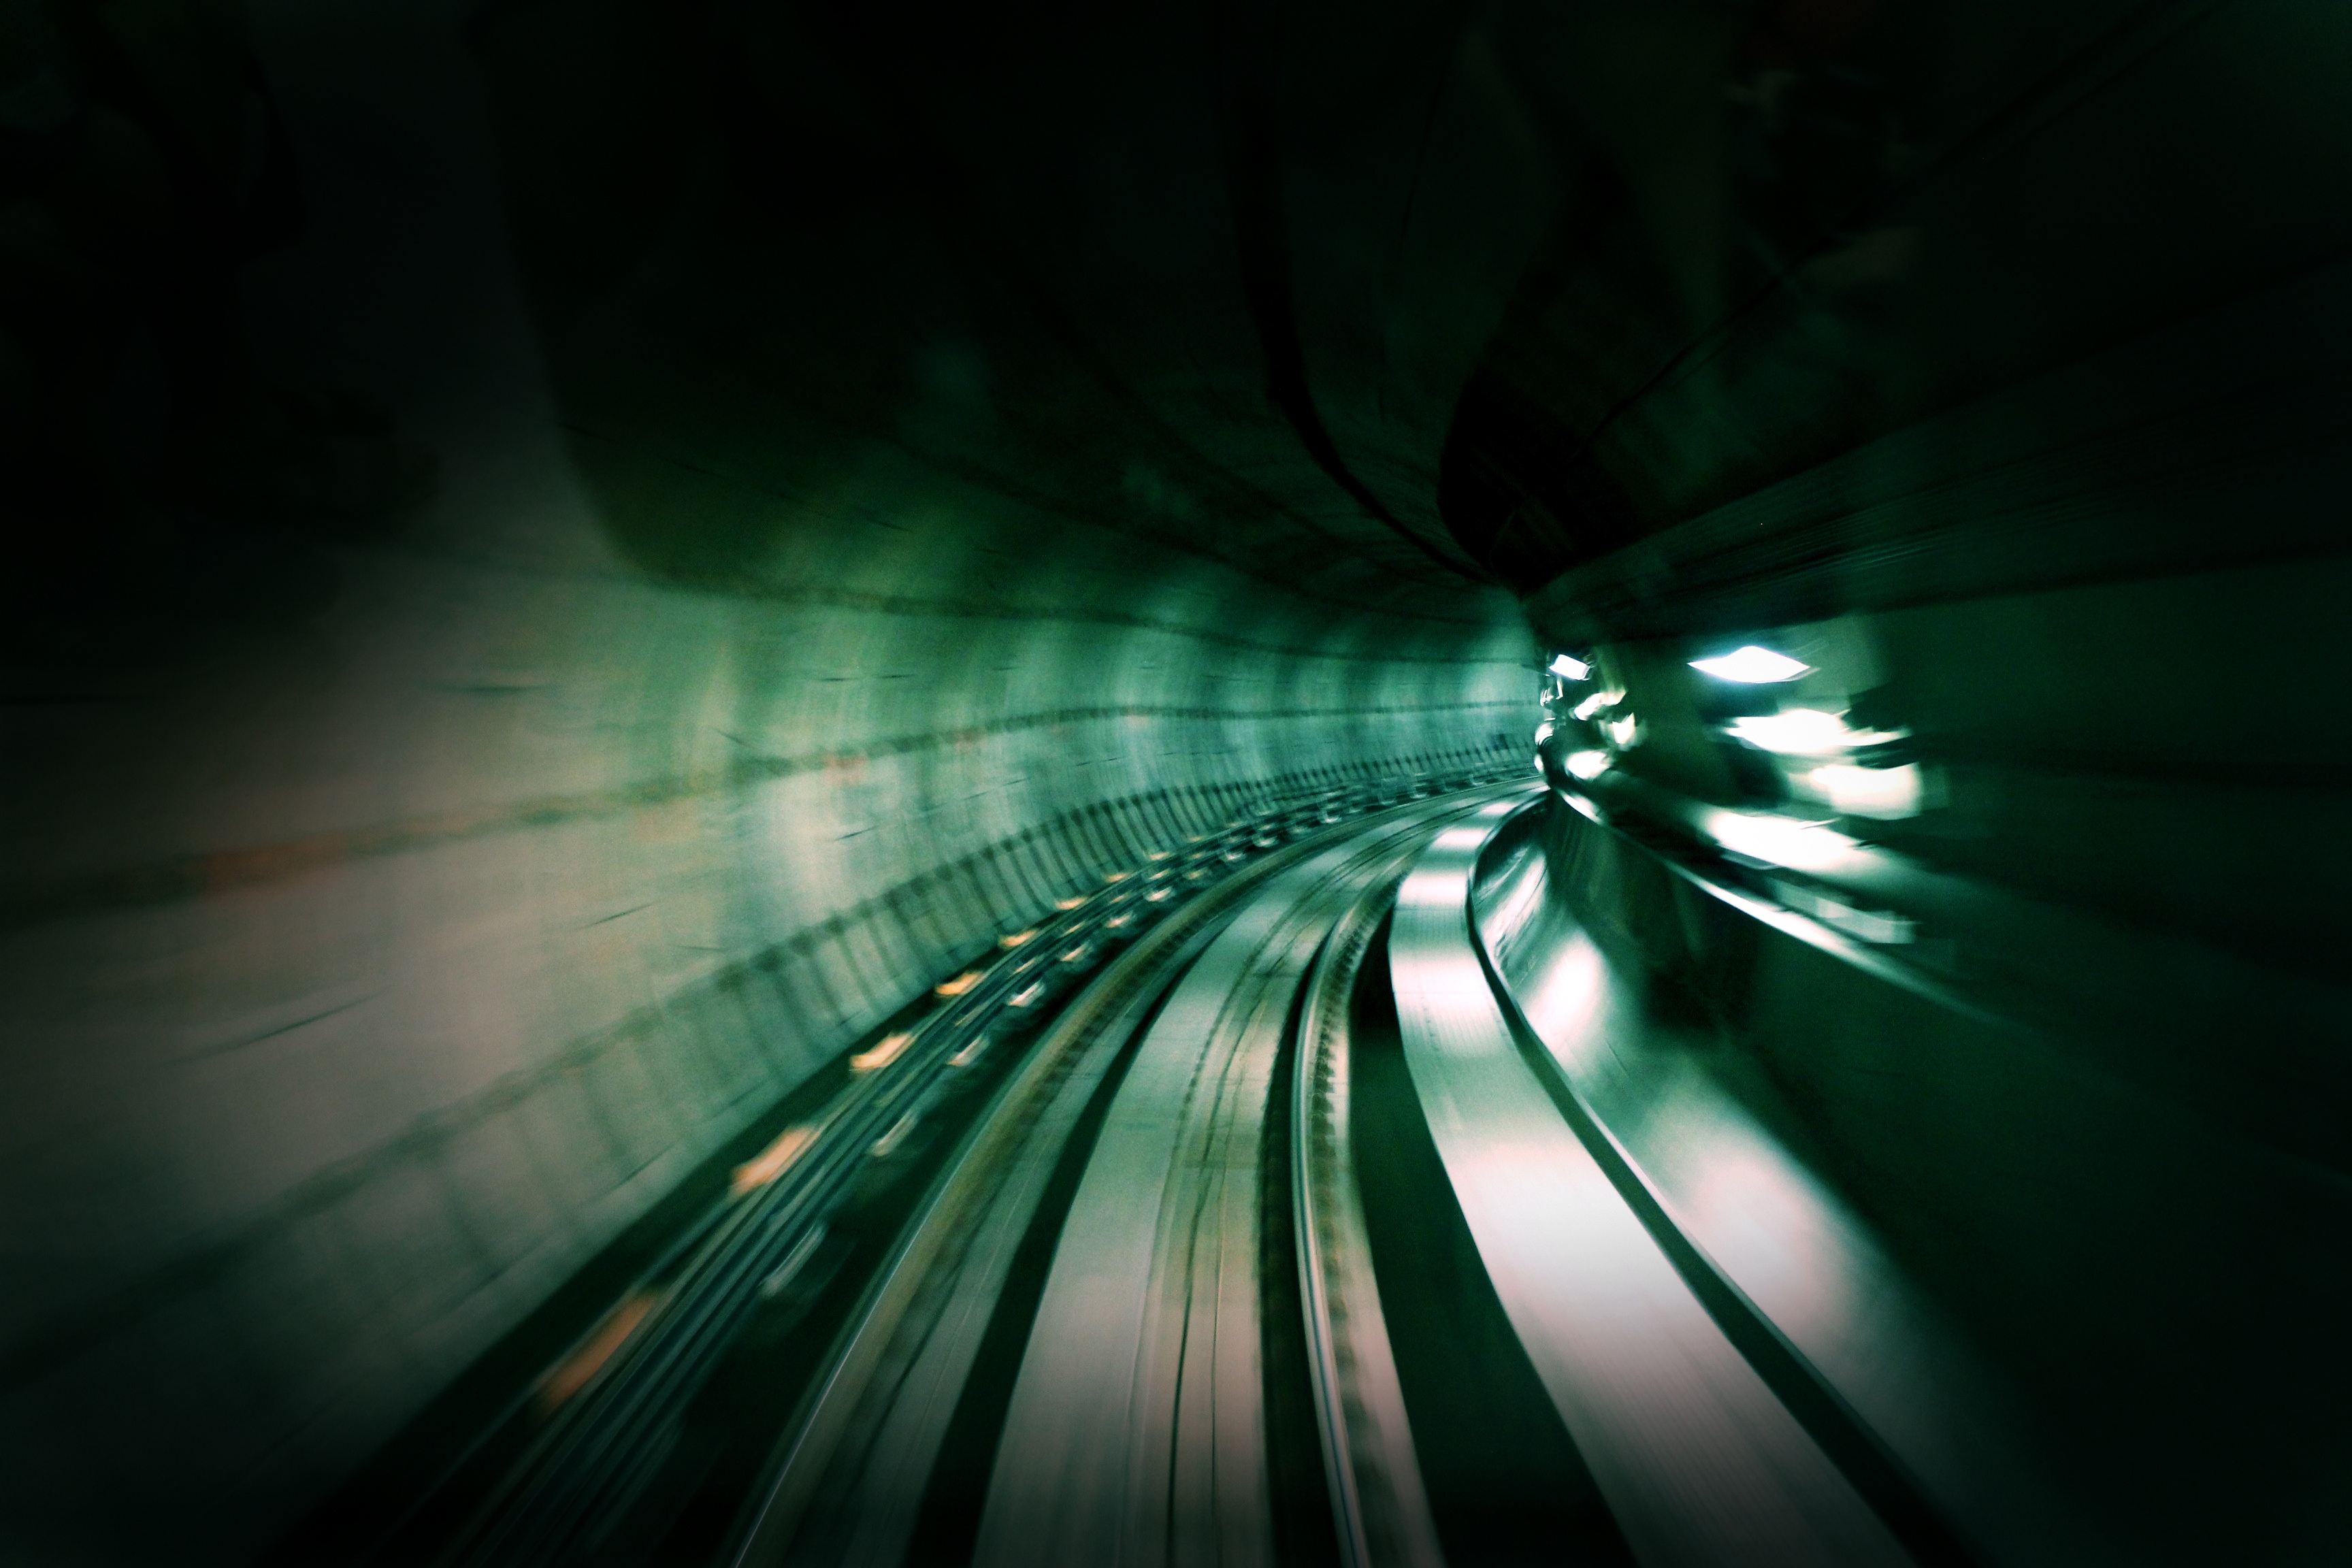
light, night, sunlight, atmosphere, line, green, reflection, color, darkness, circle, lens flare, symmetry, shape, macro photography, computer wallpaper